Killian Hayes

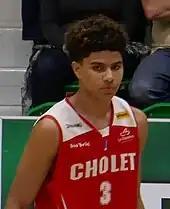
Hayes with Cholet in 2018

Hayes made his debut with the Cholet senior team on October 21, 2017, at 16 years, two months and 24 days of age, playing two minutes in a loss to Nanterre 92 in the LNB Pro A. In February 2018, he played in the Basketball Without Borders camp during NBA All-Star Weekend in Los Angeles, where he was the second-youngest participant. In his Pro A season finale on May 15, 2018, Hayes recorded 12 points and six assists in a win over Le Mans for his best performance of the season. He finished the season averaging 2.2 points and 1.2 assists in 9.1 minutes per game, through nine appearances.